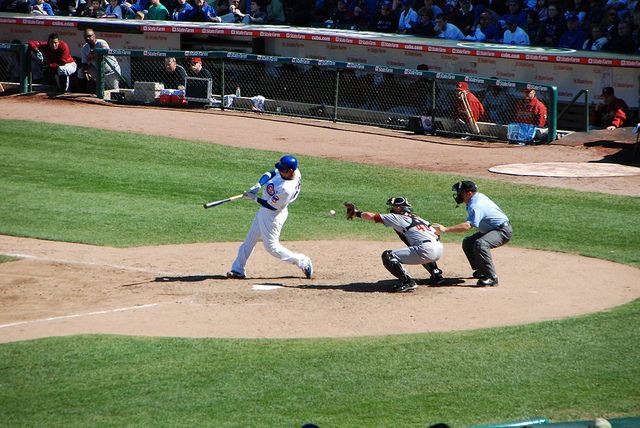
khán giả đang theo dõi một trận thi đấu bóng chày nam